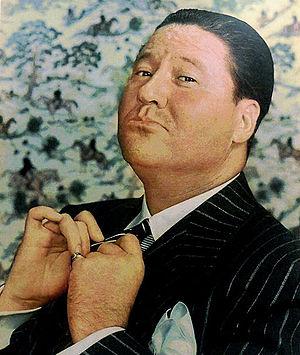
Jack Oakie est un acteur américain né le 12 novembre 1903 à Sedalia, Missouri, mort le 23 janvier 1978 à Los Angeles. Il est principalement connu pour son rôle de Benzino Napaloni, caricature de Benito Mussolini, dans le film de Charlie Chaplin le Dictateur. Prestation qui lui vaudra, en 1941, une nomination à l'Oscar du meilleur acteur dans un second rôle.